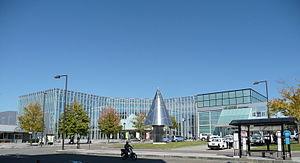
La gare de Shinjō est une gare ferroviaire de la ville de Shinjō, dans la préfecture de Yamagata au Japon.